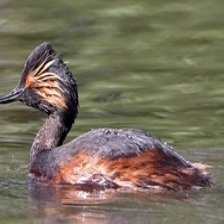
Species: BLACK-NECKED GREBE
Scientific name: PODICEPS NIGRICOLLIS